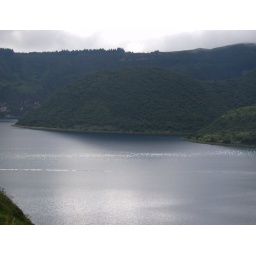
Sparkling blue water in the lake in the volcano